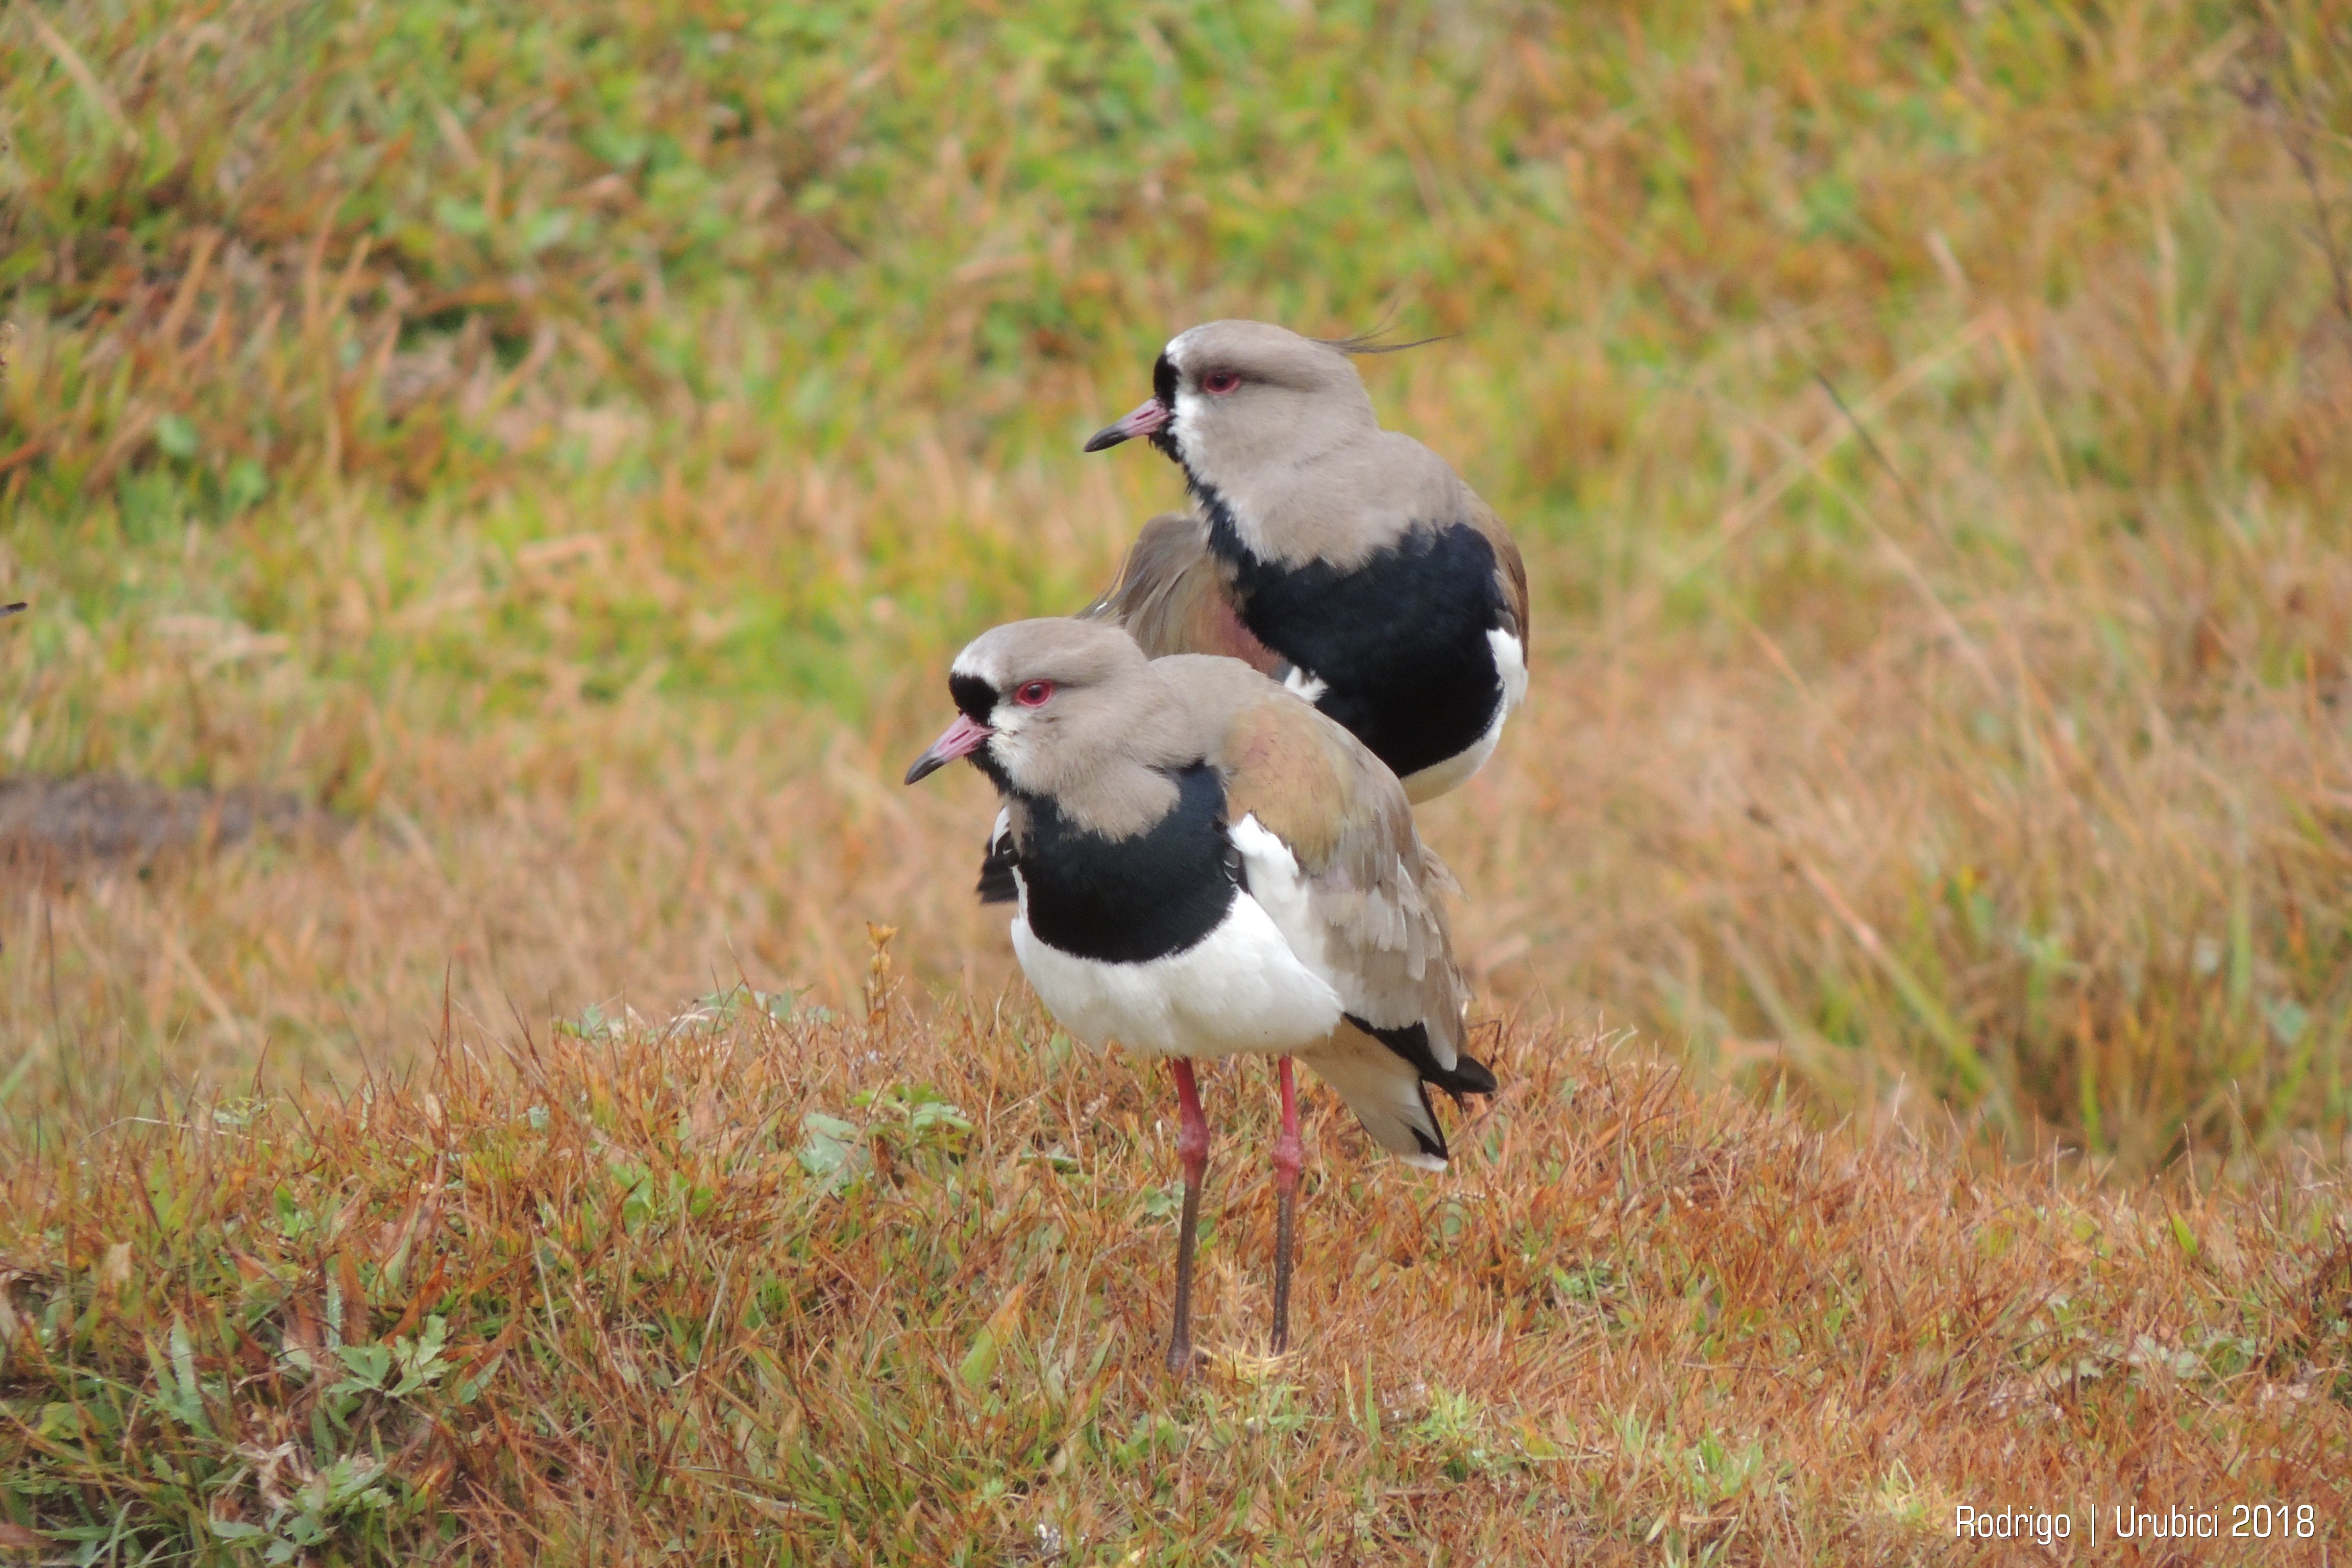
bird, fauna, beak, wildlife, grass, seabird, water bird, ecoregion, shorebird, goose